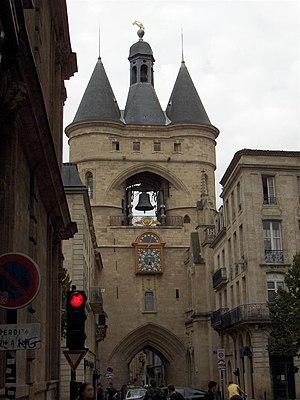
La grosse cloche de Bordeaux est le beffroi de l'ancien hôtel de ville. La porte et les tours, dites de la Grosse Cloche, sont classées au titre des monuments historiques par arrêté du 12 juillet 1886.